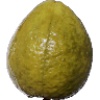
Label: Guava 1